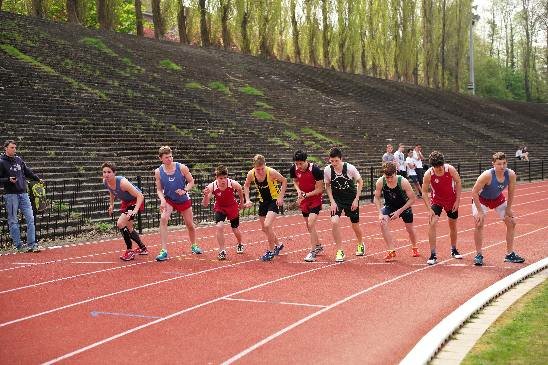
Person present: Yes